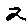
Label: 2